Pope Gregory XII

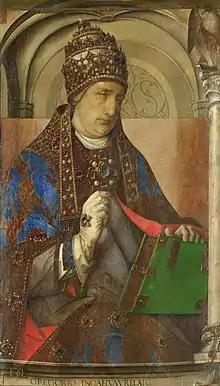
Portrait of Gregory XII by van Gent and Berruguete

Pope Gregory XII (– 18 October 1417), born Angelo Corraro, Corario, or Correr, was head of the Catholic Church from 30 November 1406 to 4 July 1415. Reigning during the Western Schism, he was opposed by the Avignon claimant Benedict XIII and the Pisan claimants Alexander V and John XXIII. Gregory XII wanted to unify the Church and voluntarily resigned in 1415 to end the schism.